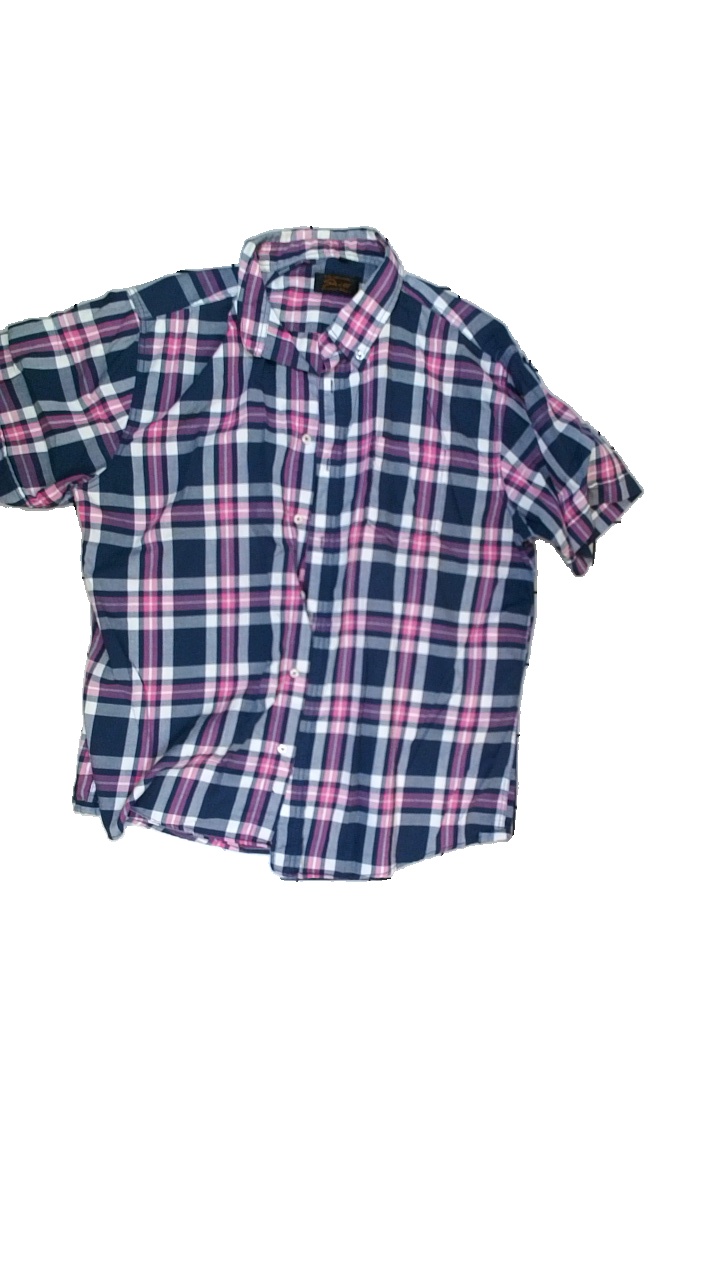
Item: Shirt (Men)
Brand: Skill
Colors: Blue, White, Pink
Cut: Regular
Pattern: Checkered print
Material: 60% ccotton, 40% polyester
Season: All
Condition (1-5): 3
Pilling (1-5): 4
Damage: stained collar
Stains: Minor
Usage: Export
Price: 50-100